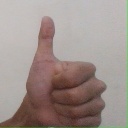
अक्षर: थ